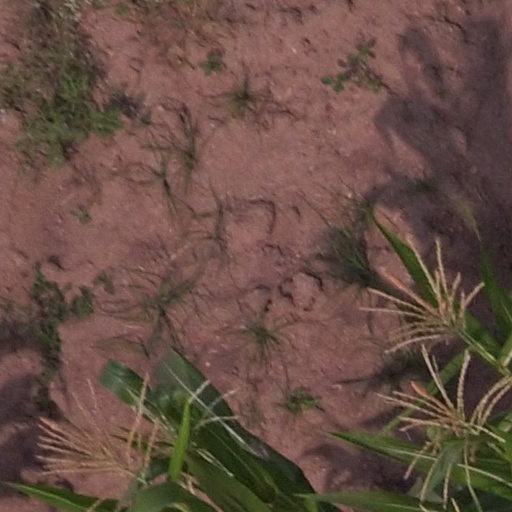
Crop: maize; corn